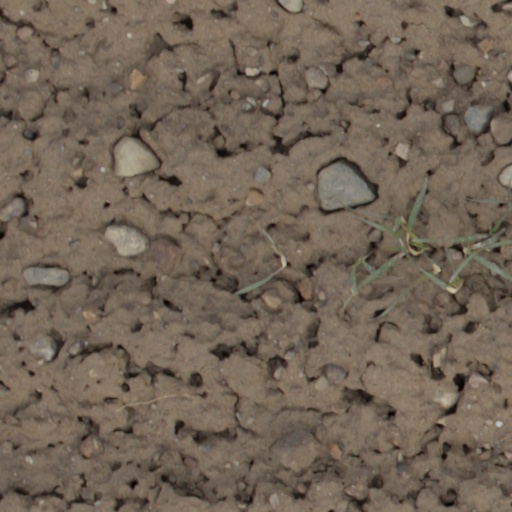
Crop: wheat